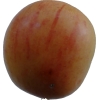
Label: apple